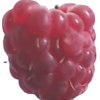
Label: raspberry